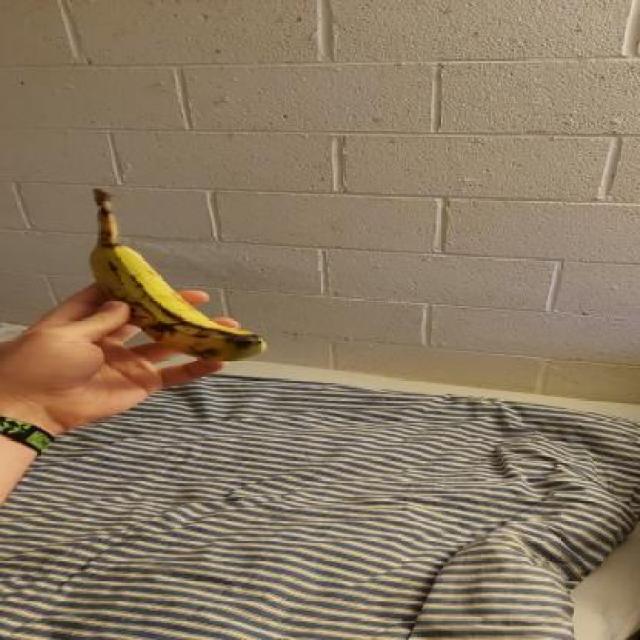
Label: bananas